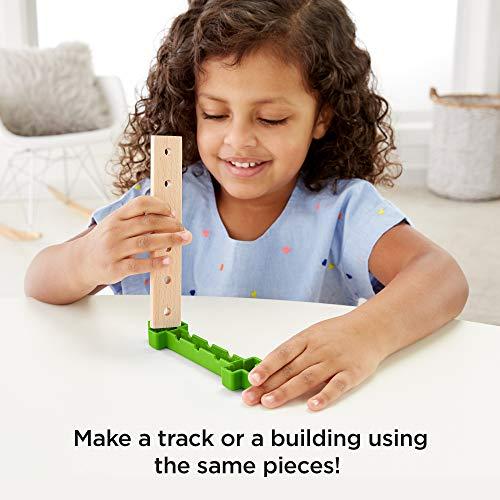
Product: Fisher-Price Wonder Makers Design System Lift & Sort Recycling Center - 35+ Piece Building and Wooden Track Play Set for Ages 3 Years & Up
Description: Kids ages 3 years and older can design, build, and create their own stories with this recycling center play set.
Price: $24.99
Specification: ProductDimensions:16.9x17.5x7.2inches|ItemWeight:1.7pounds|ShippingWeight:1.8pounds(Viewshippingratesandpolicies)|ShippingAdvisory:Thisitemmustbeshippedseparatelyfromotheritemsinyourorder.Additionalshippingchargeswillnotapply.|ASIN:B07HY171SF|Itemmodelnumber:GFJ12|Manufacturerrecommendedage:36months-7years